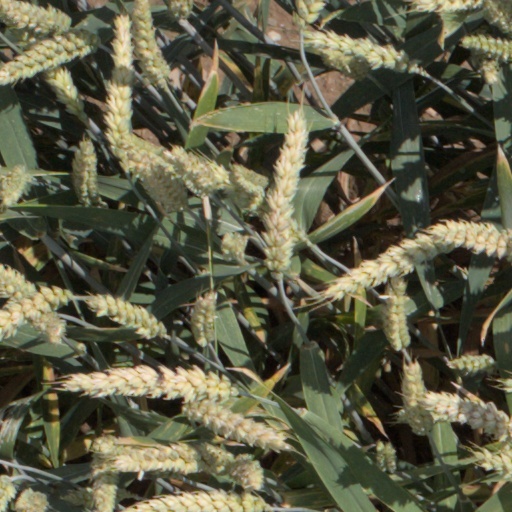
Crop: wheat